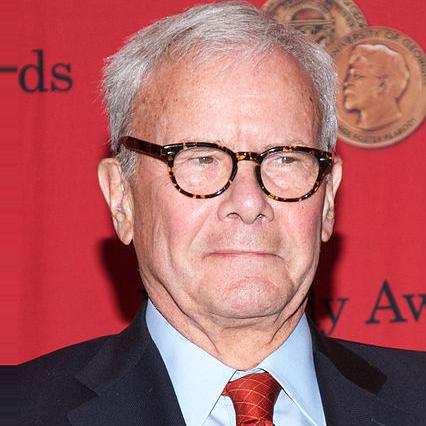
Age: 73